Chicago Picasso

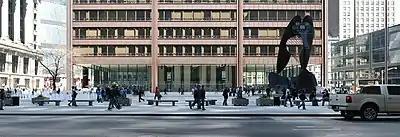
Richard J. Daley Center and Daley Plaza in Chicago

An architect who worked on the Daley Center project, Richard Bennett, wrote Picasso a poem asking him to make the sculpture. Picasso accepted saying "You know I never accept commissions to do any sort of work, but in this case I am involved in projects for the two great gangster cities" (the other being Marseille, France).